Answer in natural language. Consider the 3D positions of the objects in the scene and not just the 2D positions in the image. Is the centerpoint of  black tv (marked A) at a higher height than Window (marked B)? Choose between the following options: no or yes
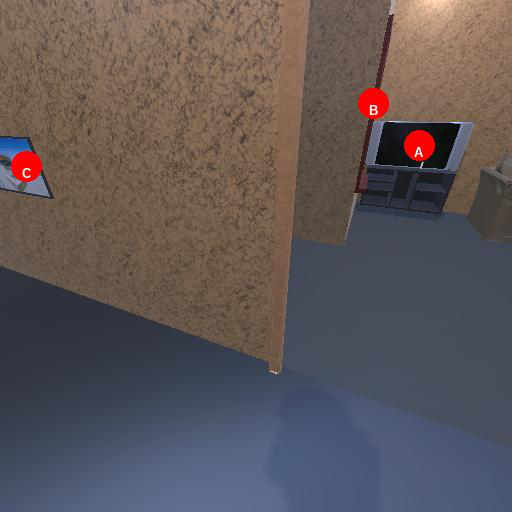
<answer>yes</answer>